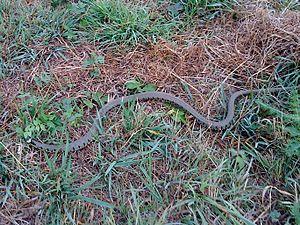
Couleuvre à collier
Blanchebelle et le Serpent est un conte de fées figurant dans le premier volume – Troisième Nuit, Troisième Fable – des Nuits facétieuses, publié en 1550 à Venise sous le nom de Giovanni Francesco Straparola.
Maussane-les-Alpilles est une commune française, située dans le département des Bouches-du-Rhône en région Provence-Alpes-Côte d'Azur. Elle se situe sur le piémont sud du massif des Alpilles.